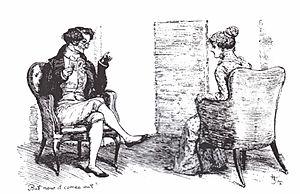
Orgueil et Préjugés, ch. 57
Miss Elizabeth Bennet est un personnage de fiction créé par la romancière anglaise Jane Austen, protagoniste de son roman le plus connu et le plus apprécié, Pride and Prejudice, paru en 1813. Elizabeth Bennet est parfois appelée Miss Eliza ou Eliza par ses connaissances, mais toujours Lizzy par sa famille.
La famille Bennet est une famille de fiction imaginée par la romancière britannique Jane Austen. Elle occupe une place centrale dans le roman Orgueil et Préjugés car c'est la famille de l'héroïne, Elizabeth. Les relations complexes entre ses divers membres influencent l'évolution de l'intrigue. Dans une société où le mariage est le seul avenir envisageable pour une jeune fille de bonne famille, la présence au foyer de cinq filles à marier sans autres atouts que leur bonne mine, ne peut qu'être source de soucis. Or les époux Bennet n'assument pas leur rôle d'éducateurs ; la mère se démène si maladroitement, sous l'œil goguenard d'un mari indifférent, qu'elle fait fuir le jeune homme riche qui a remarqué l'aînée et la plus jolie de ses filles. Ces dernières ont des comportements bien différents selon l'éducation qu'elles ont reçue ou qu'elles se sont donnée : si les deux aînées, Jane et Elizabeth, ont une conduite irréprochable et sont appréciées de leur père, si Mary, la moins jolie, affiche des prétentions intellectuelles et musicales, les deux plus jeunes sont laissées presque à l'abandon sous la supervision brouillonne de leur mère.